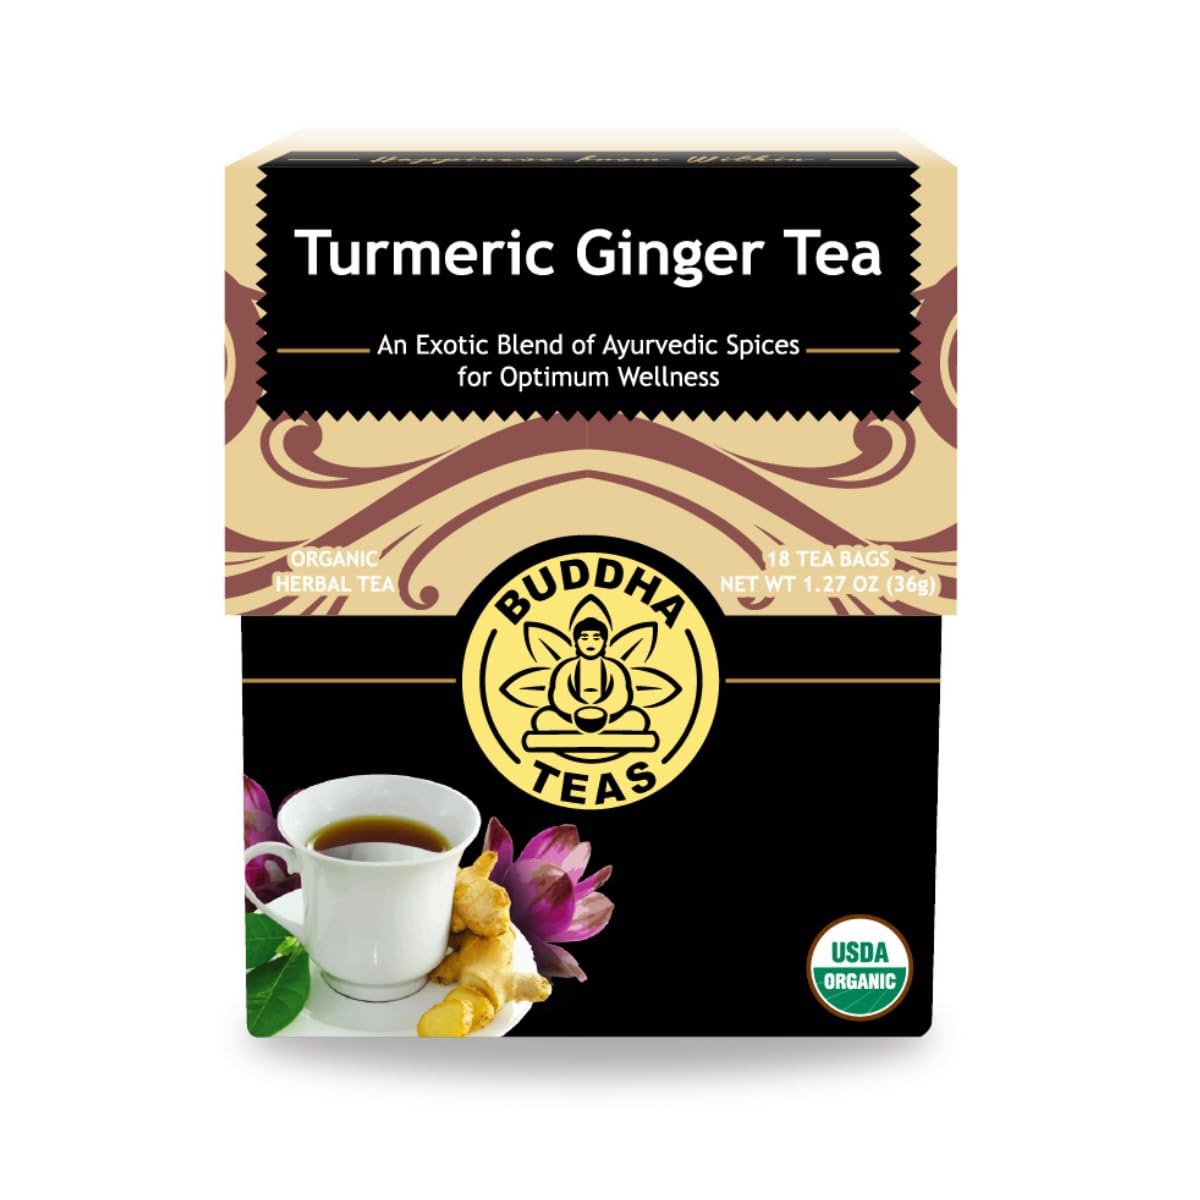
Item Name: Buddha Teas Organic Turmeric Ginger Tea - OU Kosher, USDA Organic, CCOF Organic, 18 Bleach-Free Tea Bags
Bullet Point 1: TURMERIC GINGER TEA - Our Turmeric Ginger Tea is an obvious winner when seeking a warming, stimulating cup of tea. This caffeine-free formula combines turmeric and ginger, helping the body prepare and recover from exercise.
Bullet Point 2: WARMING TASTE - Our Buddha Teas’ Turmeric Ginger Tea is a combination of all the best flavors of turmeric and ginger. The pungent, mildly bitter taste of turmeric combined with the slightly pungent, delightfully sweet ginger, creates the warming, spicy, earthy flavor of our beloved tea.
Bullet Point 3: NO CAFFEINE - Our Turmeric Ginger Tea is caffeine free, crafted without additives, and uses only organic or wild-harvested ingredients.
Bullet Point 4: PERFECT BLEND - This blend is powerful and comforting, making our Turmeric Ginger Tea one of our most beloved teas. This tea is perfect for those seeking easy, delicious ways to support a healthy digestive system.
Bullet Point 5: BUDDHA TEAS - Buddha Teas believes that a proper cup of tea provides a nourishing experience that satisfies the soul while pleasing the senses. We strive to deliver a delightful additive-free options, which includes herbal, green, white, black teas, and unique crafted blends, made from the freshest herbs and tea leaves.
Bullet Point 6: 100% SATISFACTION GUARANTEE: Buddha Teas is proud to honor replacements or refunds for quality issues, excluding matters of personal taste. If your product arrives damaged and cannot be remedied. Our goal is to make your shopping experience easy, safe, and efficient.
Value: 18.0
Unit: Count

Price: 9.68